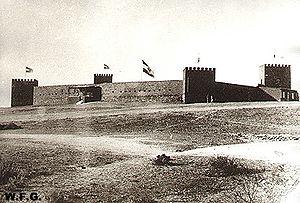
L' Alte Feste est une forteresse et un musée du centre-ville de Windhoek, la capitale de la Namibie.